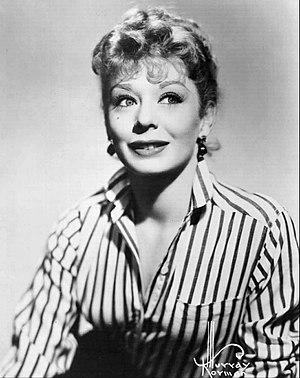
Gwen Verdon est une actrice, chanteuse et danseuse américaine née le 13 janvier 1925 à Culver City et morte le 18 octobre 2000 à Woodstock.